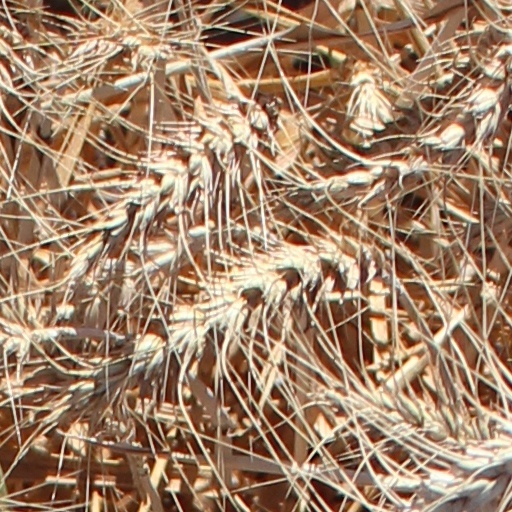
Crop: wheat